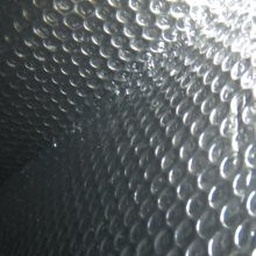
very much needed when you have a black car in the summertime